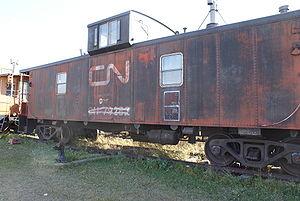
Hawker Siddeley est un groupe britannique de production aéronautique fondé en 1935. Il est le résultat de plusieurs fusions-acquisitions dans l'industrie aéronautique nationale, dont Hawker Aircraft, Gloster Aircraft, Armstrong Whitworth et Armstrong Siddeley Motors. Il est considéré comme l'une des deux majors du secteur dans les années 1960, étant coté au FTSE 100. En 1977 il devient l'un des composants fondateurs de British Aerospace.